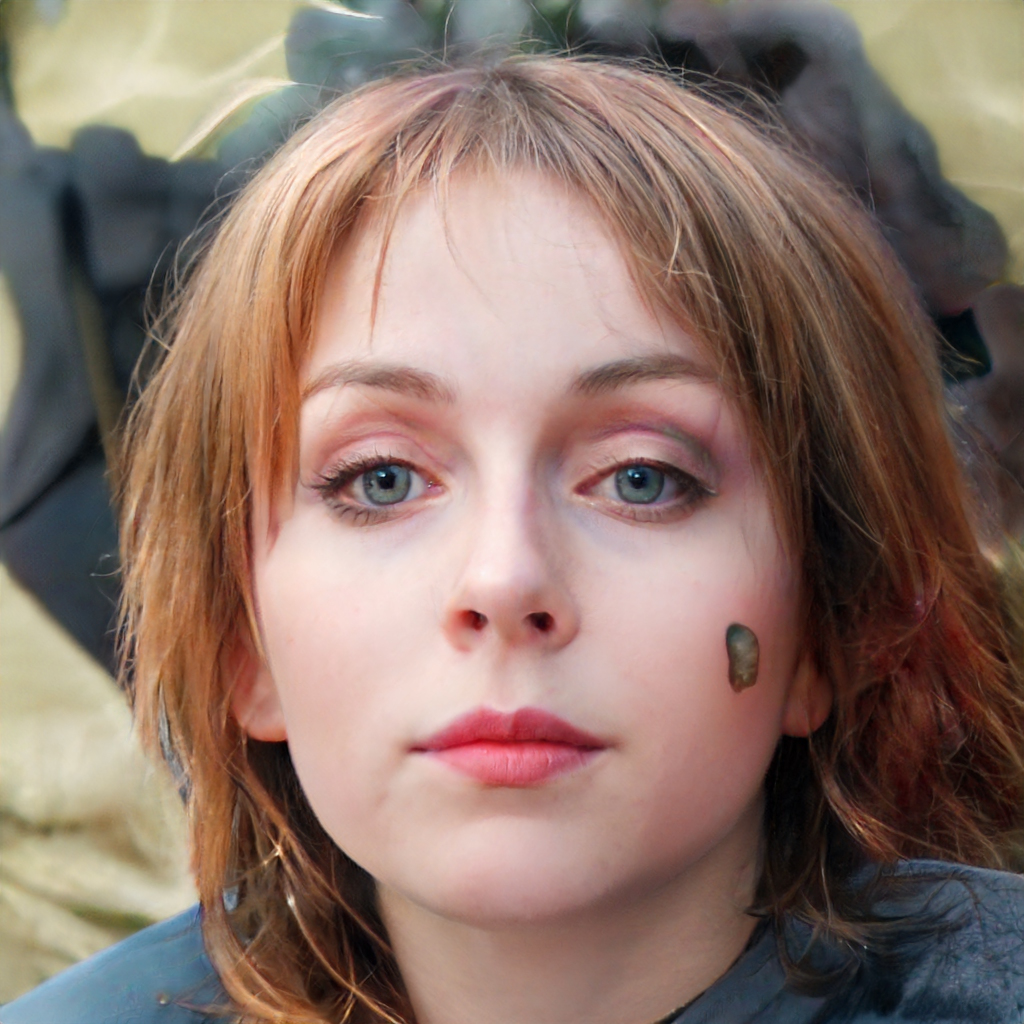
Gender: Female